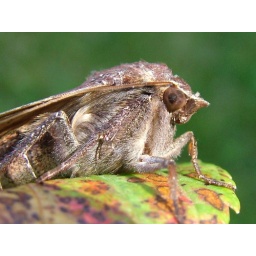
large yellow underwing  -    noctua pronuba  ---    FW 21-26mm. one of scores found in moth trap in garden    2007